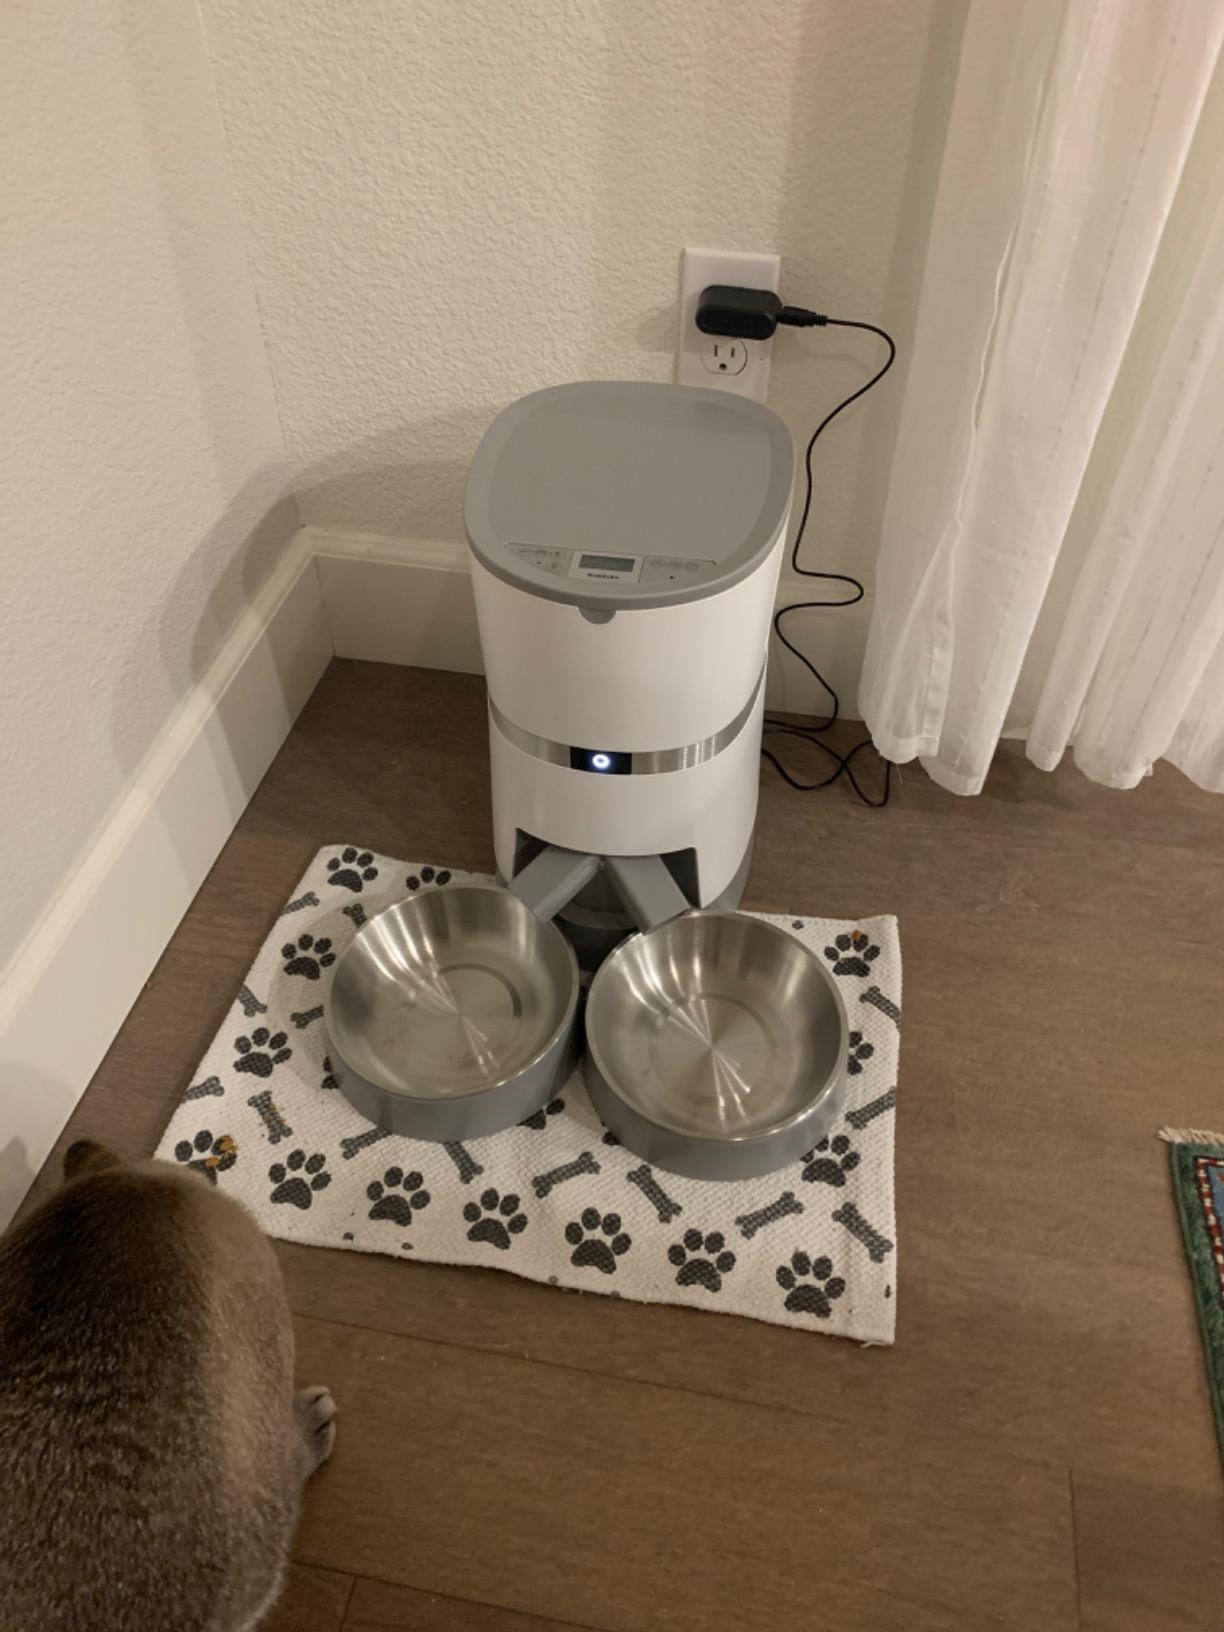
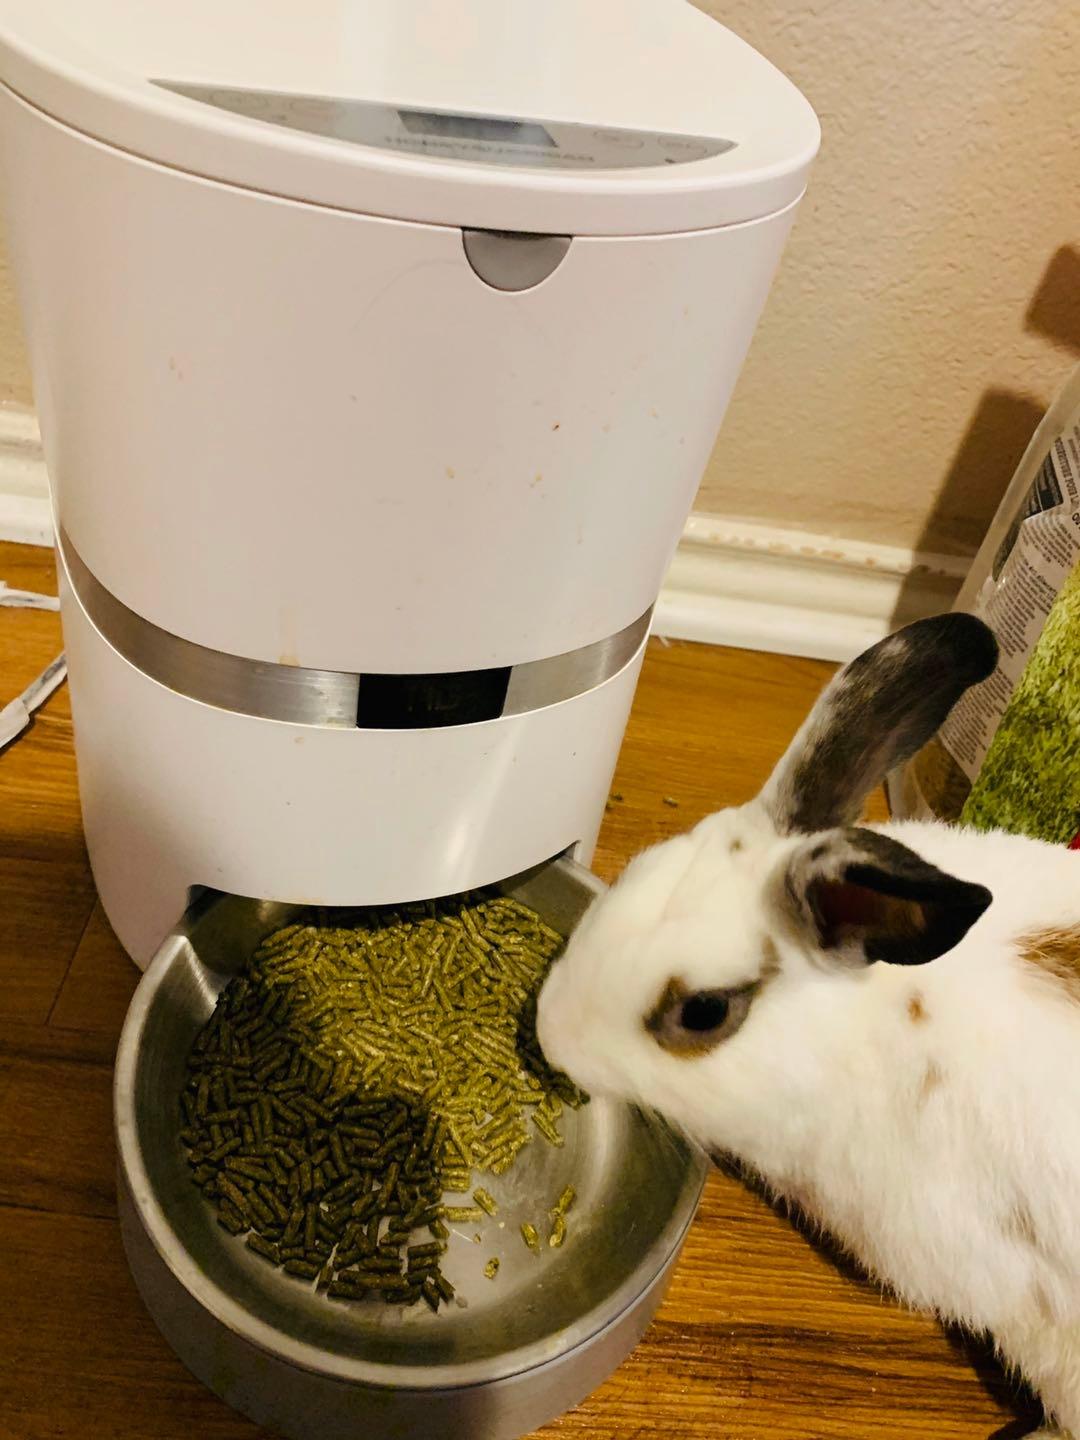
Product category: items_feeder
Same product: no